Estelada

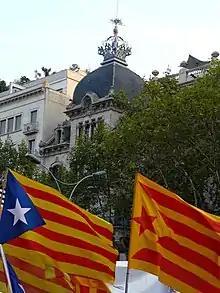

During the late 1910s, once World War I was over, Europe saw a wave of new nation-states being created, with the assistance of President Woodrow Wilson.